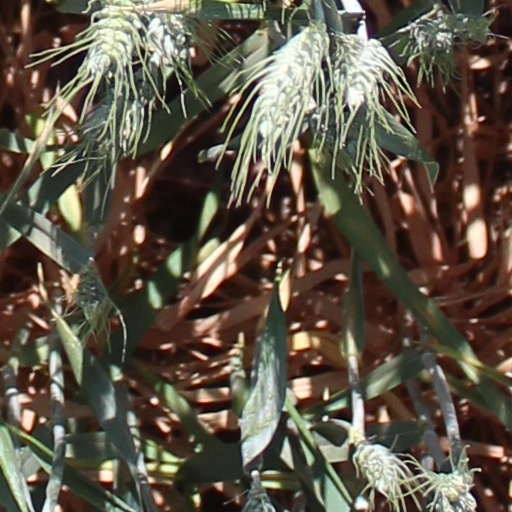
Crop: wheat